Killila

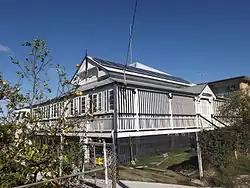
Residence in 2015

Killila is a heritage-listed detached house at 100 Stoneleigh Street, Lutwyche, City of Brisbane, Queensland, Australia. It was built . It is also known as Killila Cottage. It was added to the Queensland Heritage Register on 1 October 2003.